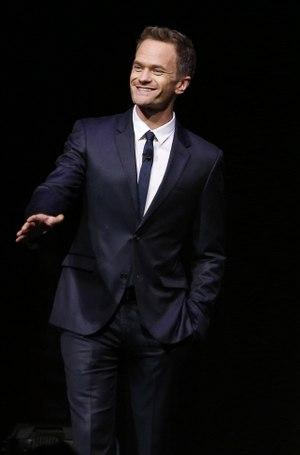
La 87ᵉ cérémonie des Oscars du cinéma, organisée par l'Academy of Motion Picture Arts and Sciences, a eu lieu le 22 février 2015 au Dolby Theatre de Los Angeles et a récompensé les films sortis en 2014. Elle a été présentée pour la première fois par Neil Patrick Harris, qui a précédemment présenté les Emmy Awards en 2009 et 2013, ainsi que les Tony Awards en 2009, 2011, 2012 et 2013.